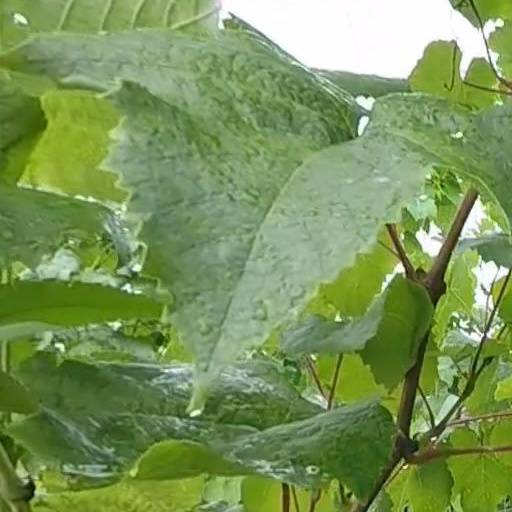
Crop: grape